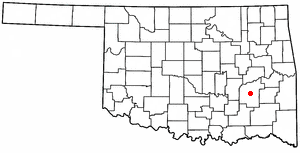
La ville américaine de McAlester est le siège du comté de Pittsburg, dans l'Oklahoma. Elle comptait 17 783 habitants en 2000.